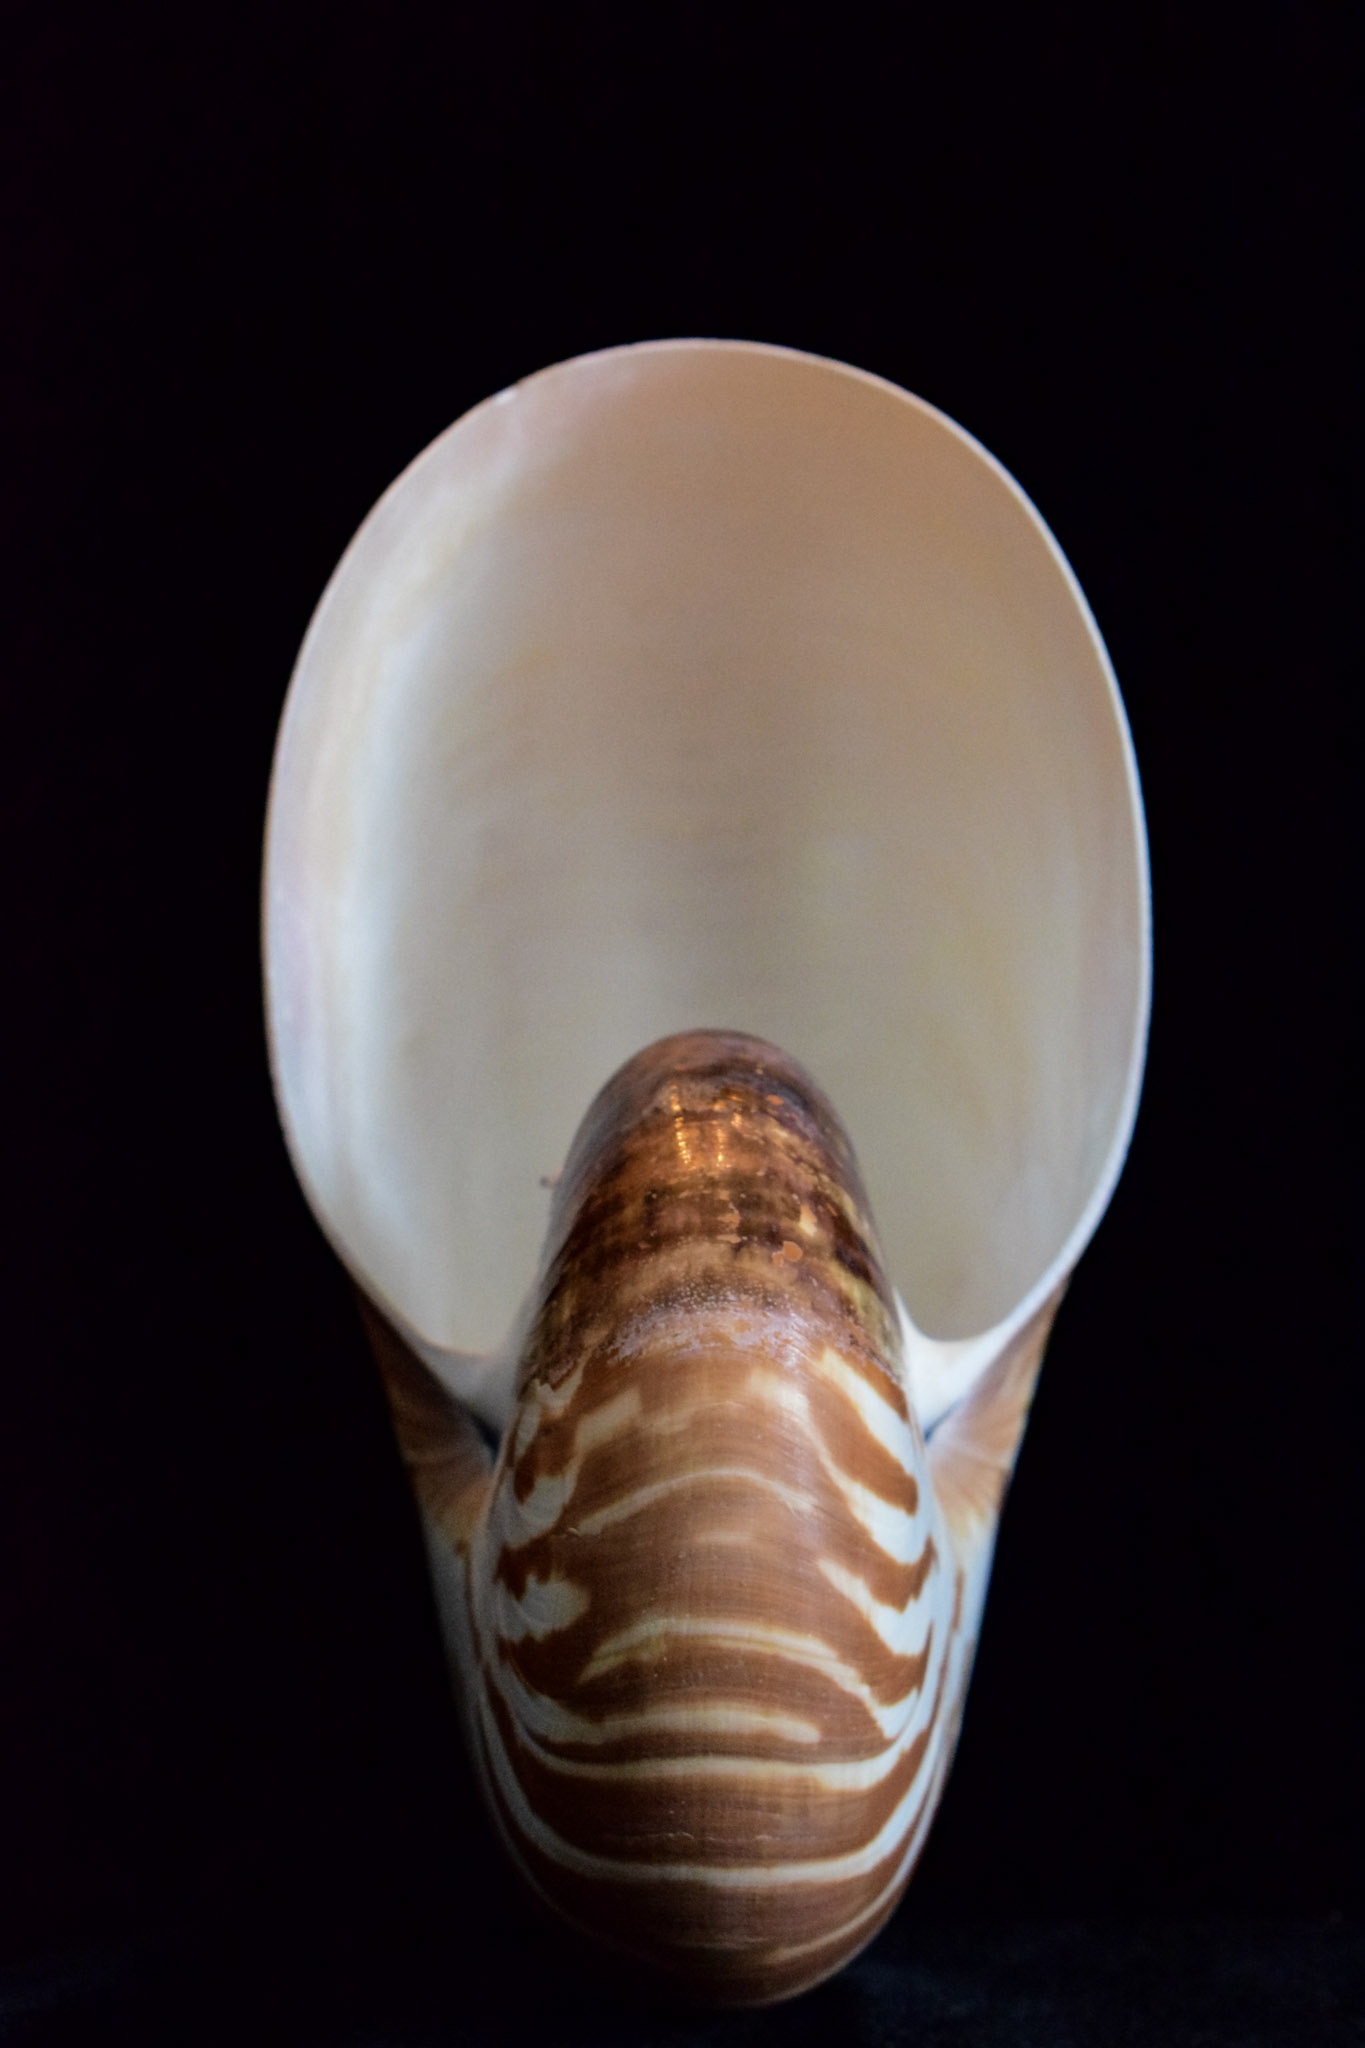
sea, nature, ocean, spiral, animal, pattern, natural, shell, invertebrate, seashell, sea shell, conch, mollusk, shells, conchology, nautilus, macro photography, organism, sea shells, still life photography, nautilida